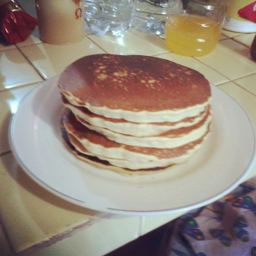
A stack of pancakes sits on a table with juice
A stack of pancakes are sitting on the plate on the counter.
A stack of pancakes sitting on top of a tiled table.
a white plate with pancakes white tiles and some drinks
Stack of pancakes on plates served with beverages on the side.